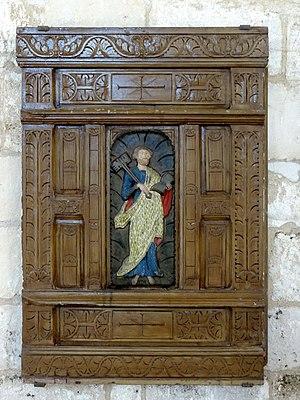
Mobilier de l'église (voir titre).
L'église Saint-Pierre est une église catholique paroissiale située à Genainville, en France. C'est l'une des rares églises à double nef de la région, et elle possède l'unique chœur-halle dans le XIIIᵉ siècle du Vexin français, les autres étant, pour la plupart, localisés autour de la moyenne vallée de l'Oise. La façade Renaissance parfaitement symétrique est attribuée à Jean Grappin, et date du milieu du XVIᵉ siècle. C'est la dernière partie construite, après l'achèvement de la nef. Bien que seulement légèrement plus ancienne, celle-ci affiche encore le style gothique flamboyant, hormis certaines clés de voûte. Les chapiteaux des arcades datent en revanche du début du XIIIᵉ siècle, et subsistent de la précédente église. C'est sans doute également le cas des piles et arcades du clocher, qui pourraient même remonter au XIIᵉ siècle, et ont seulement été mises au goût du jour au deuxième quart du XVIᵉ siècle. Quant au chœur carré de deux fois deux travées, il représente la partie la plus remarquable de l'église, et constitue le principal témoignage de l'architecture gothique rayonnante dans ce secteur du département. L'église Saint-Pierre est classée monument historique depuis 1920.